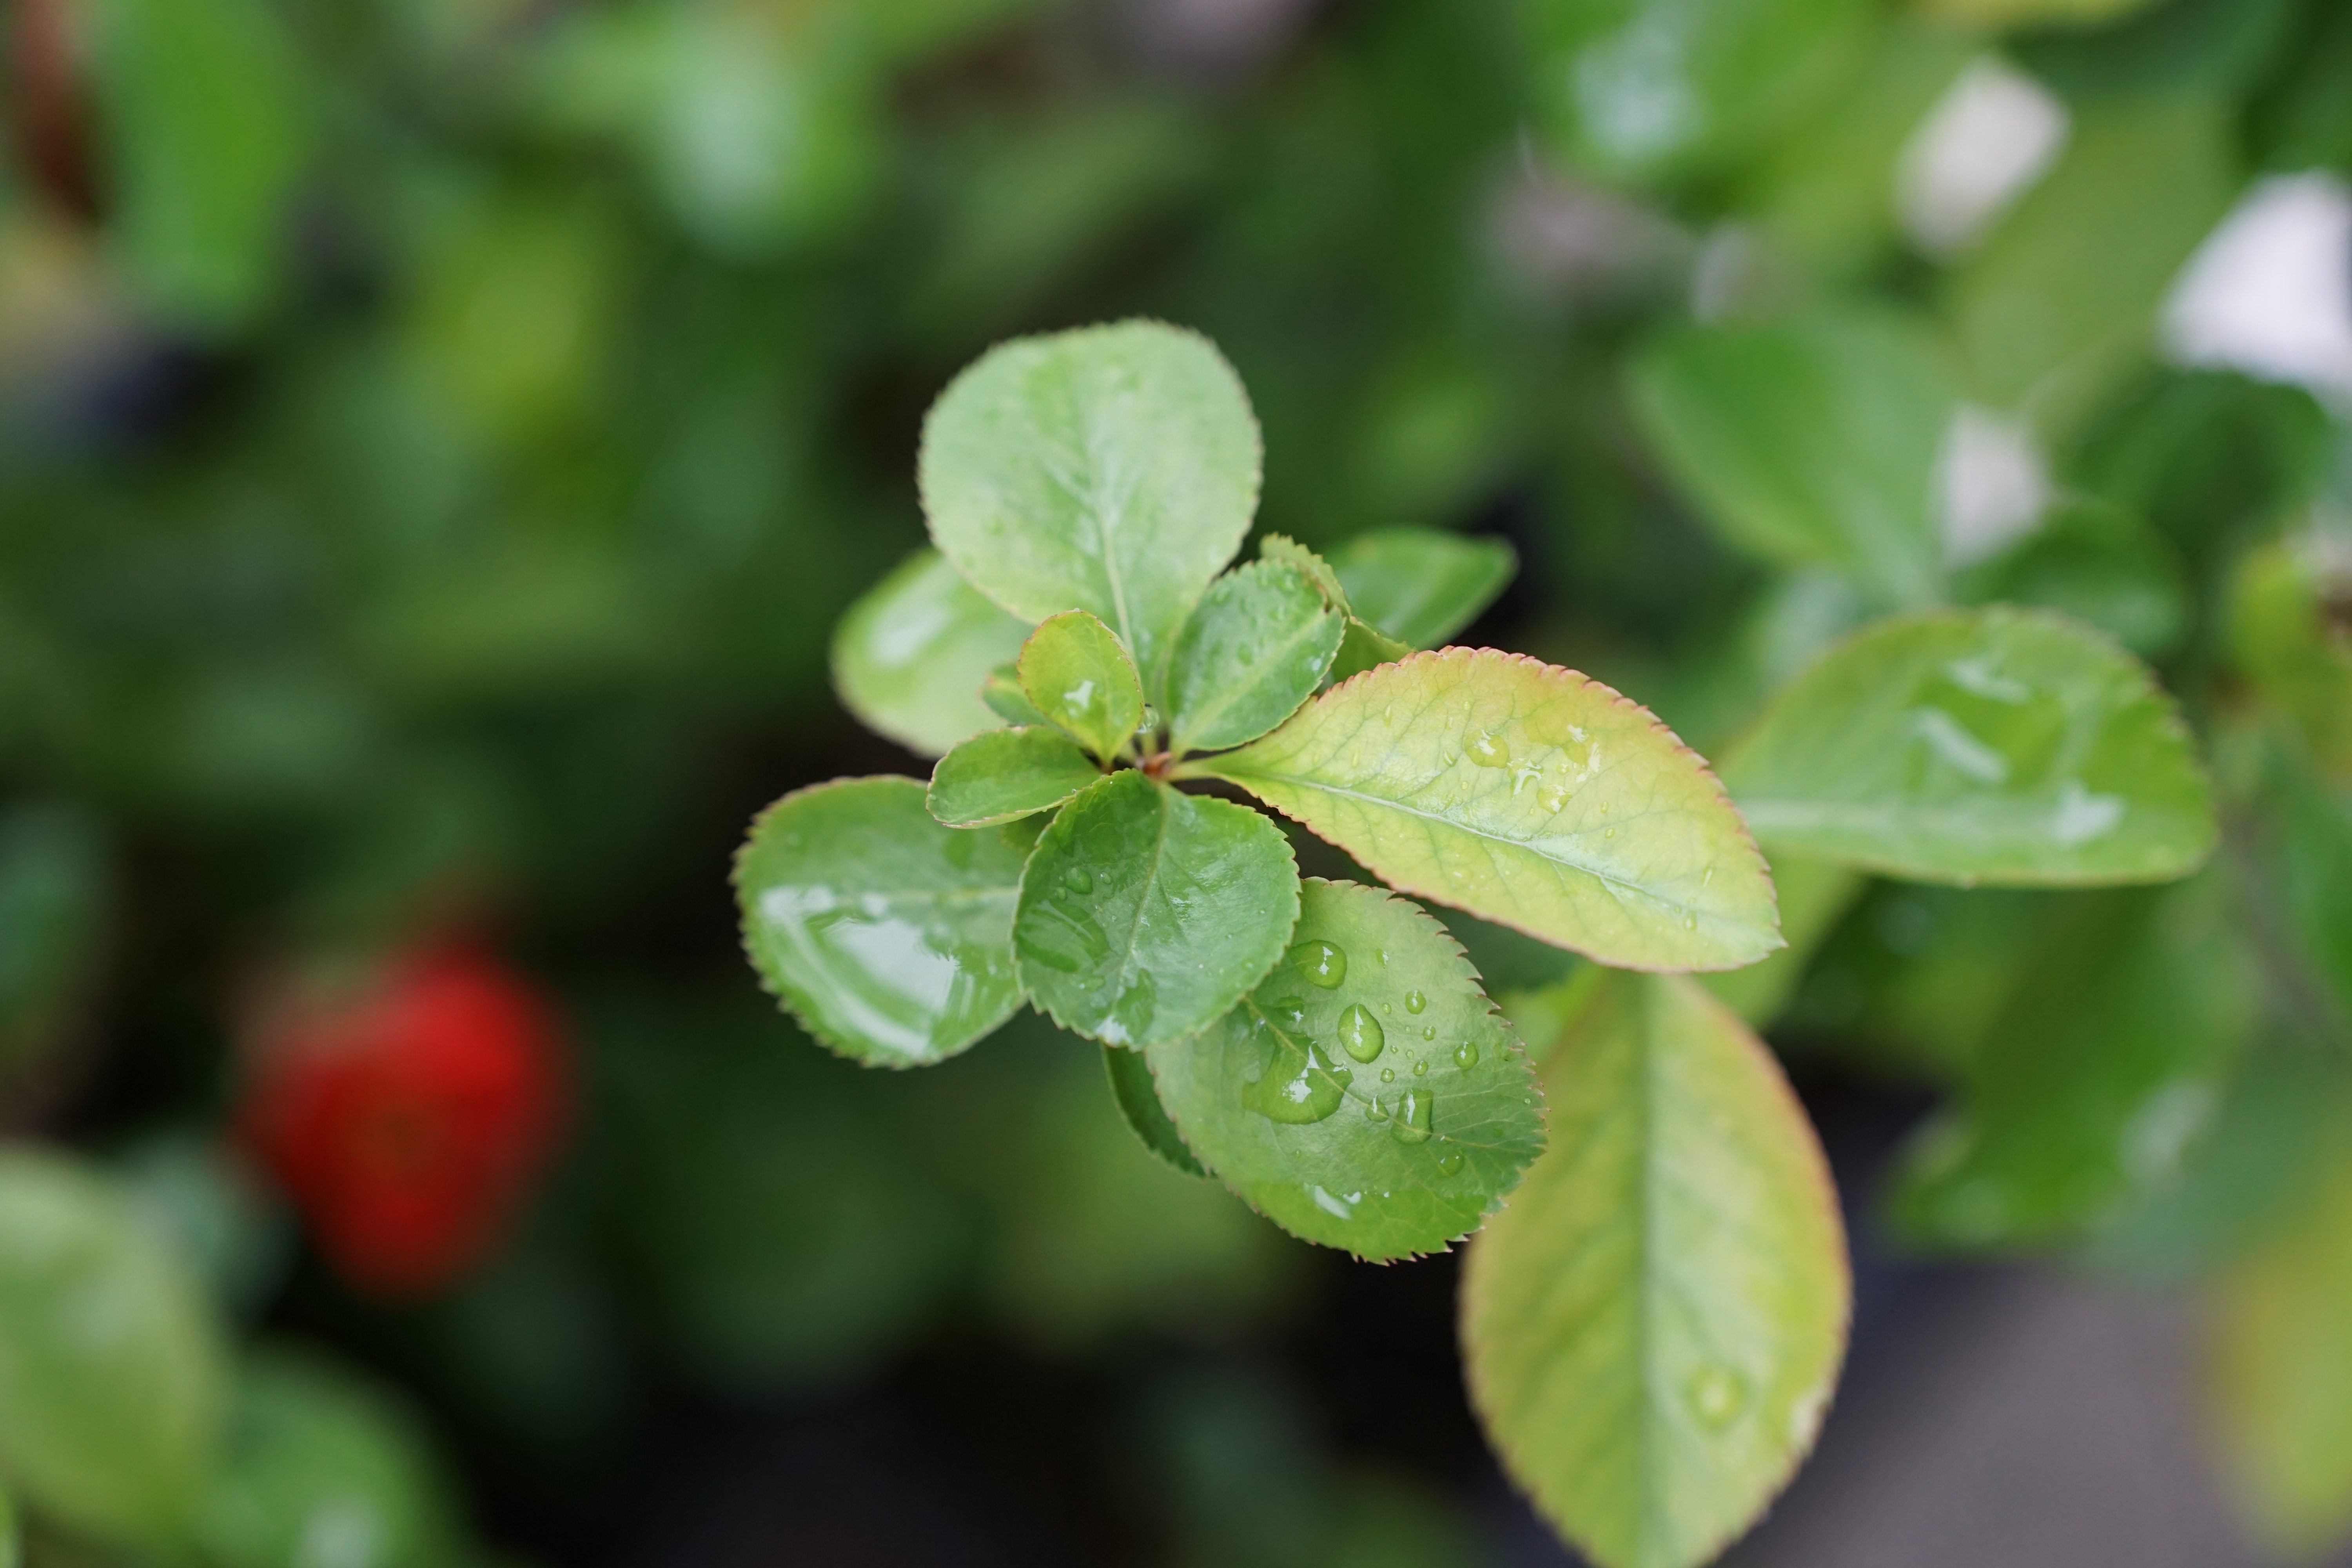
tree, nature, plant, leaf, flower, green, herb, produce, botany, flora, wildflower, close up, shrub, macro photography, flowering plant, japanese cherry, annual plant, land plant